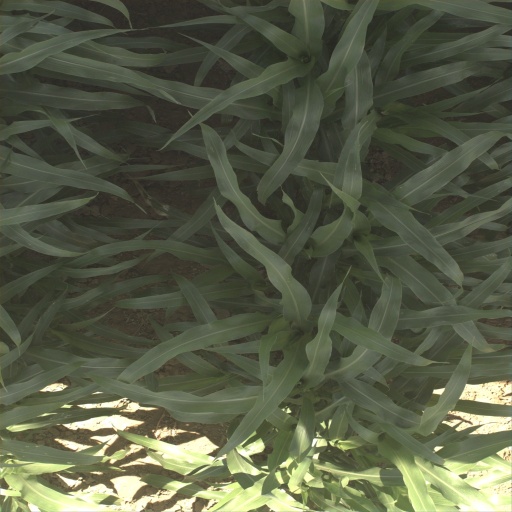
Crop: sorghum